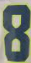
Number: 8